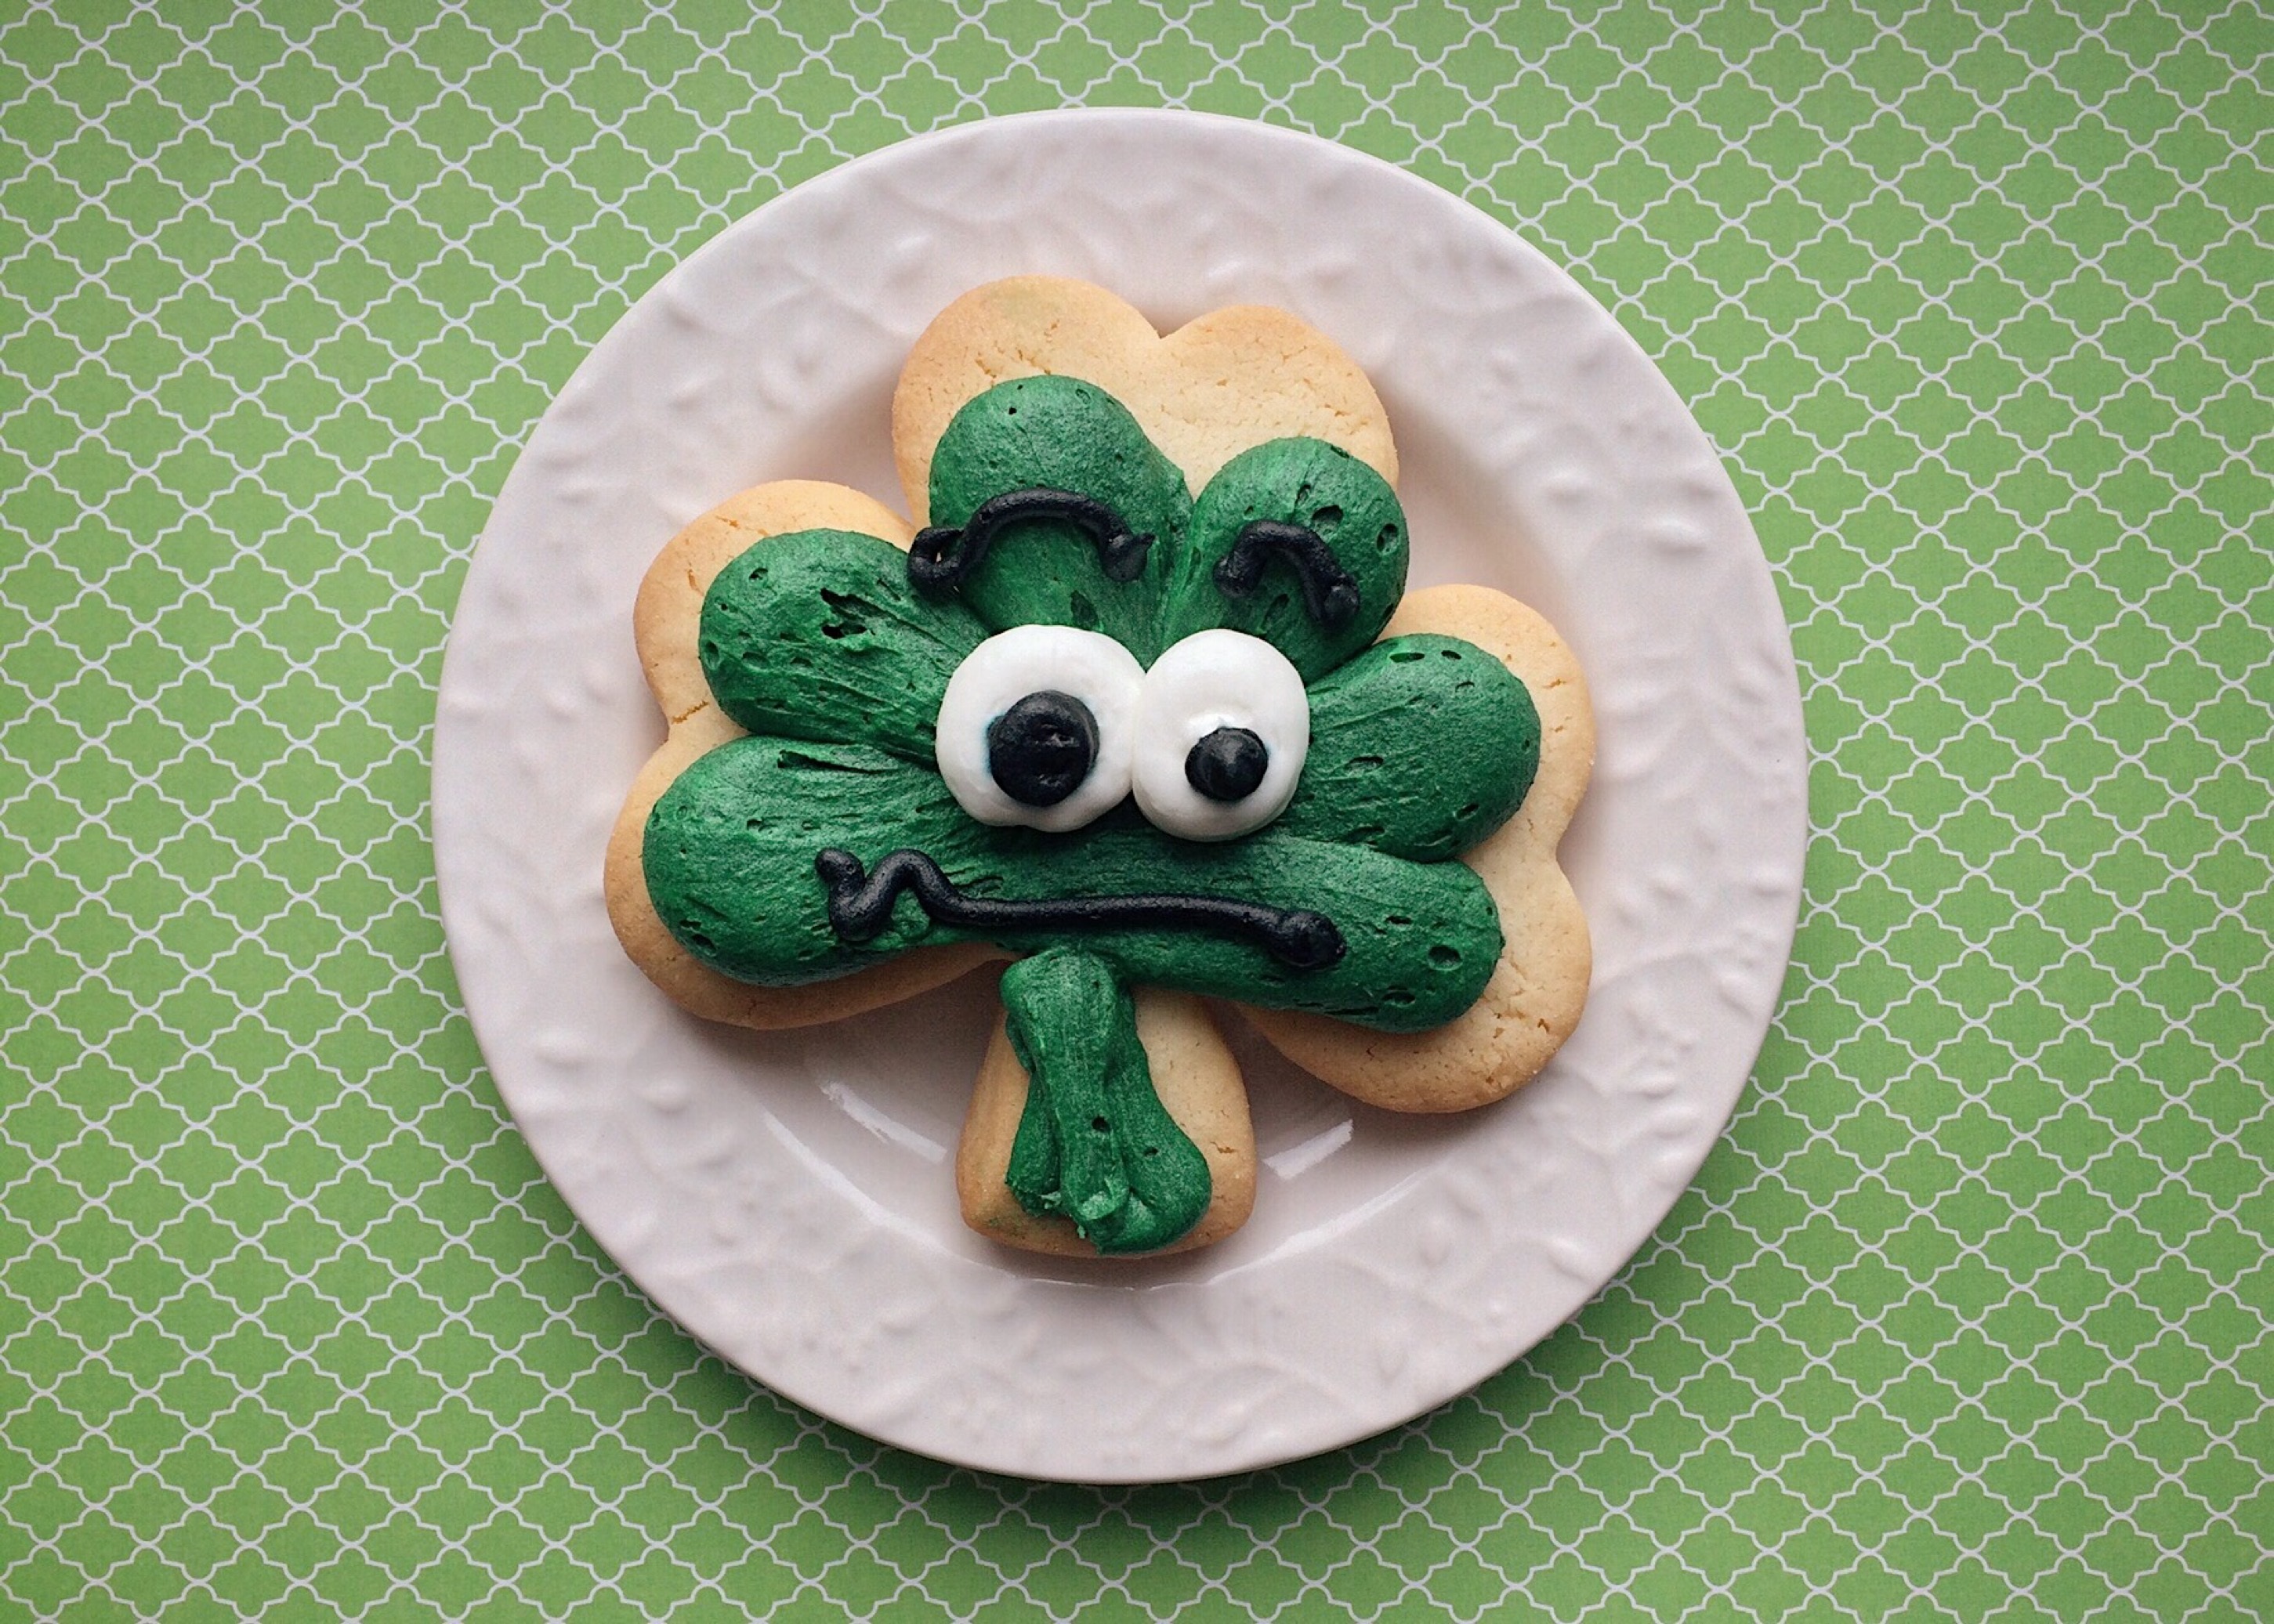
flower, food, green, holiday, cookie, dessert, clover, jewellery, icing, st patrick's day, saint patricks day, fashion accessory, snack food